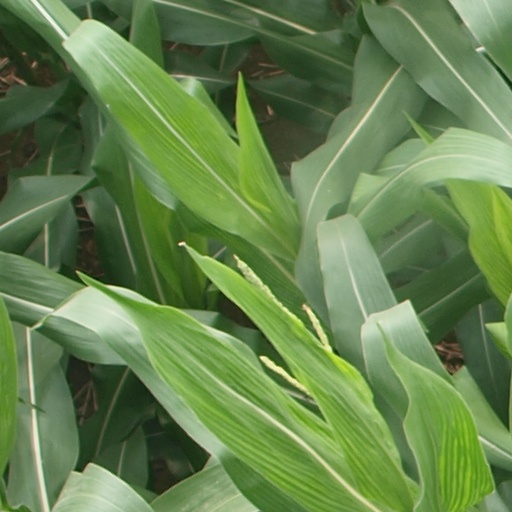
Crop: maize; corn